Radebeul-Naundorf station

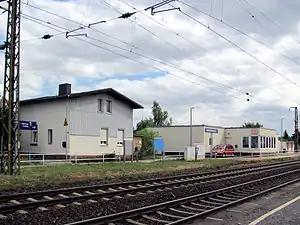
Radebeul-Naundorf station in 2012

Radebeul-Naundorf station is a railway station in the "Naundorf" district in the Große Kreisstadt of Radebeul, Saxony, Germany.